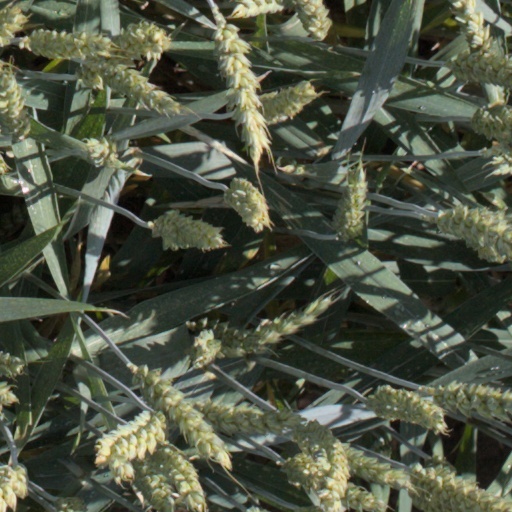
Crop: wheat